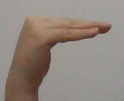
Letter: haa